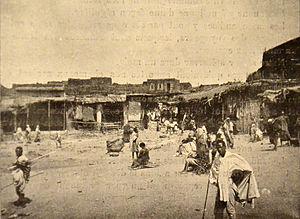
Photo ancienne, légendée ""La place de Harrar"", dans un article de la ""Revue illustrée"" (Tome relié 1902) consacré à l'Abyssinie"
Harar, parfois appelée Harar Jugol, est une ville située à l'est de l'Éthiopie. Elle est parfois qualifiée de quatrième ville sainte de l'islam. Depuis 2006, elle est classée au Patrimoine mondial de l'humanité par l'Unesco. Avant d'être conquise par l'Égypte, puis l'Éthiopie, elle fut au XVIᵉ siècle la capitale du royaume des Harari et un important foyer culturel islamique, puis au XVIIᵉ siècle le centre d'un émirat indépendant. Cette ville historique a été fondée, fortifiée et développée par des rois qui se sont succédé du XVe au XVIe siècle dont le plus connu est d’ethnie somali, l’imam Ahmed Ibn Ibrahim Al-Ghazi. Capitale du grand sultanat musulman somali de Adal dont le sultan n’est autre que le imam Ahmed Ibn Ibrahim Al-Ghazi, elle fut notamment un point de départ des attaques musulmanes somalis aidées par des musulmans d’une autre ethnie comme les afars, les oromos et une petite minorité de turques contre l’empire chrétien d’Abyssinie allié au royaume chrétien du Portugal.